Houghton Regis

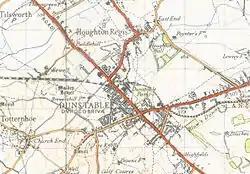
A 1944 OS map of Houghton Regis

Maiden Bower has some of the ramparts showing through the edge of an old chalk quarry where there are Bronze Age remains of an older fort. According to W.H. Matthews (Mazes and Labyrinths, 1922), a turf maze once existed at "Maiden Bower".